Shava Ni Girdhari Lal

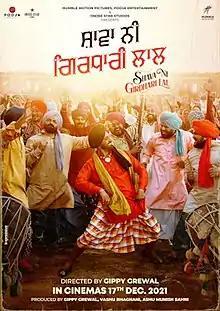
First look poster

Shava Ni Girdhari Lal is a 2021 Indian Punjabi-language comedy film directed by Gippy Grewal from a screenplay co-written with Rana Ranbir. Produced by Gippy Grewal, Vashu Bhagnani and Ashu Munish Sahani under the banners of Humble Motion Pictures, Pooja Entertainment and Omjee Star Studios, it stars Gippy Grewal, Neeru Bajwa, and Himanshi Khurana. Yami Gautam also stars in film marking her comeback in Punjabi film industry after 10 years. The film is a period comedy and the plot is set in the 1940s. The principal photography of the film began on 3 April 2021, and it was theatrically released on 17 December 2021.